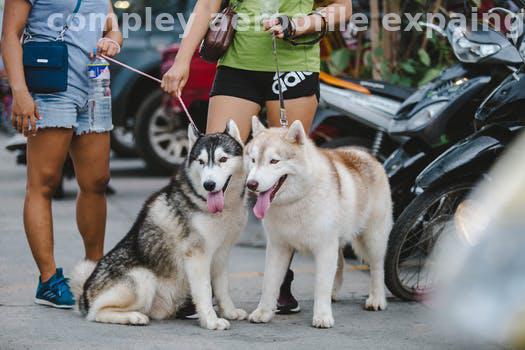
Label: Watermark